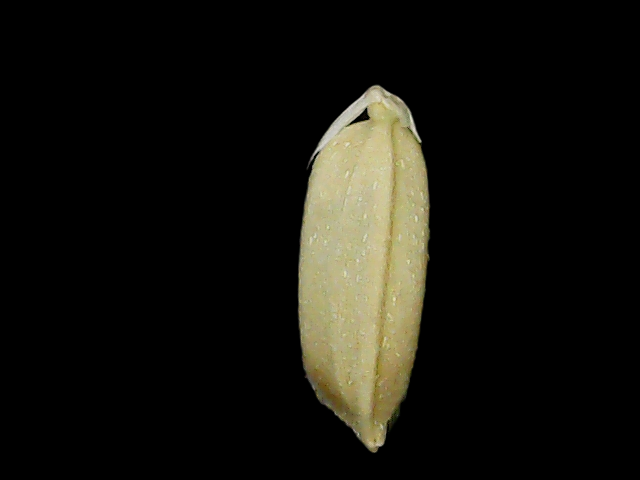
Rice variety: Br23